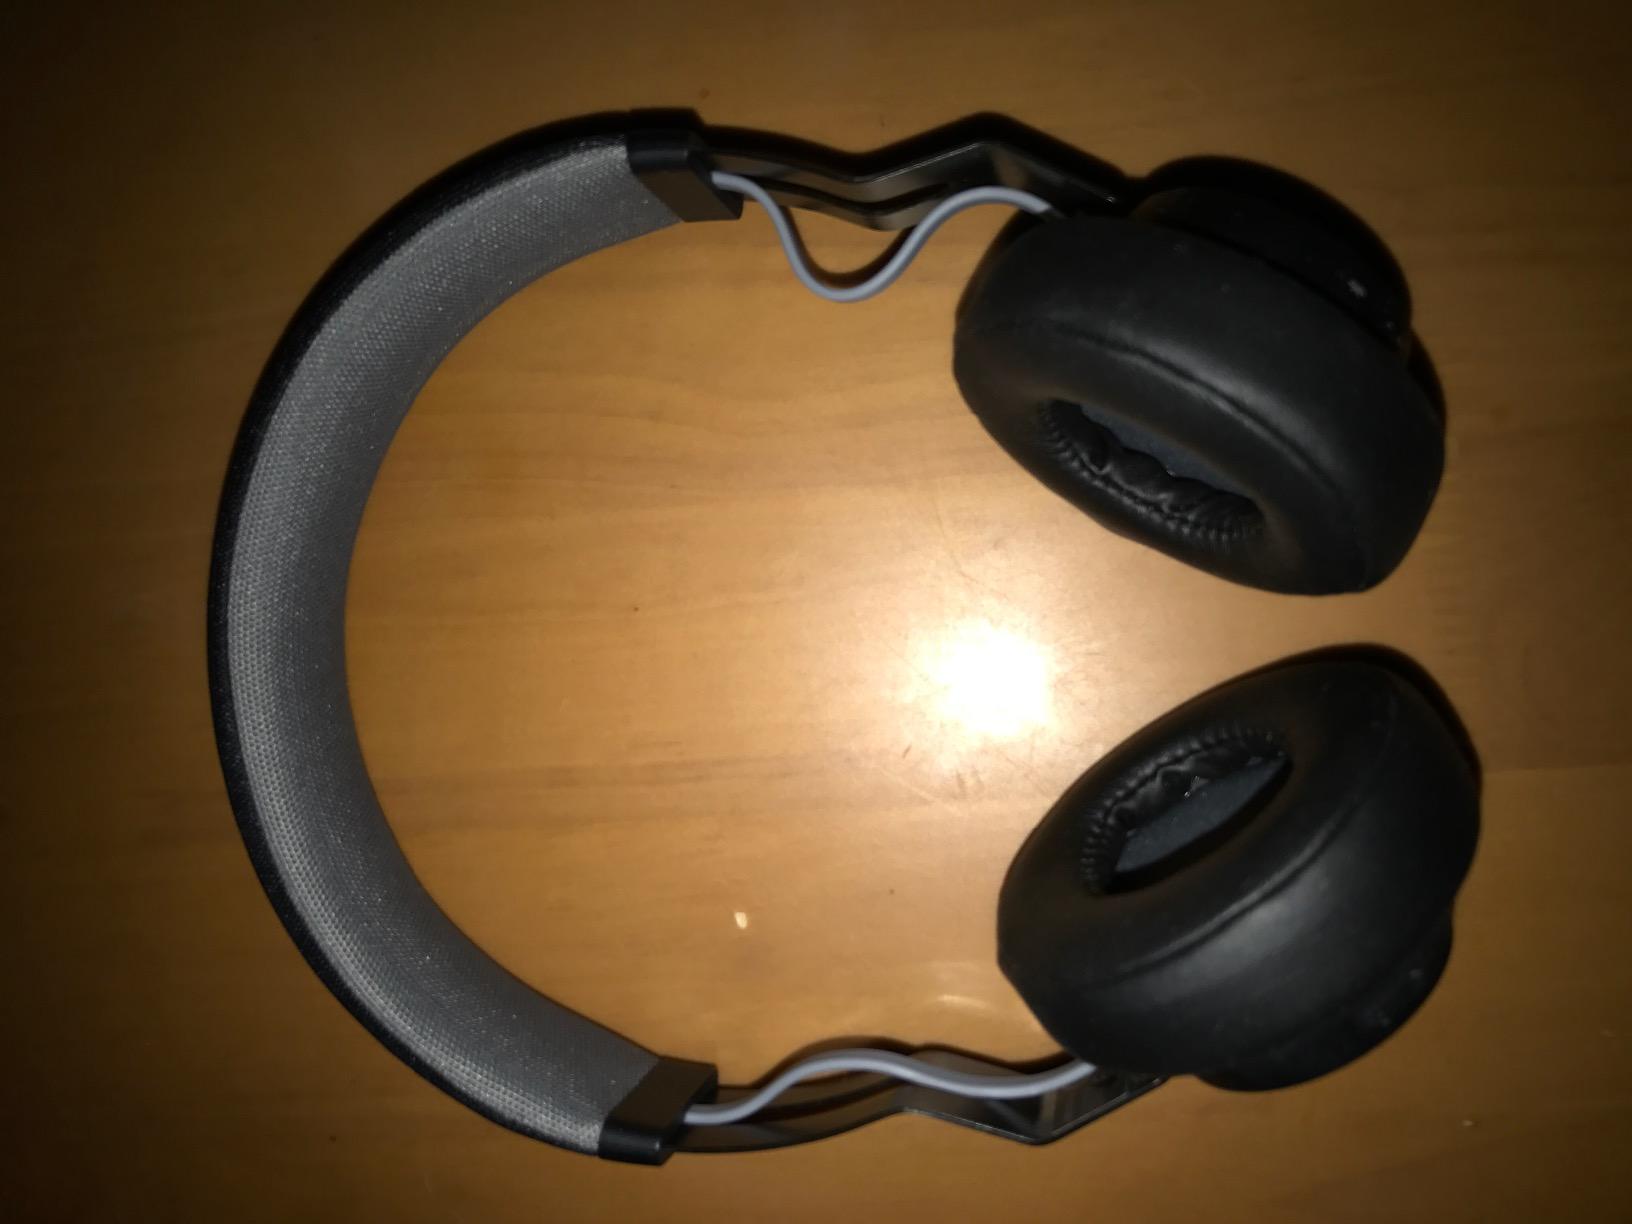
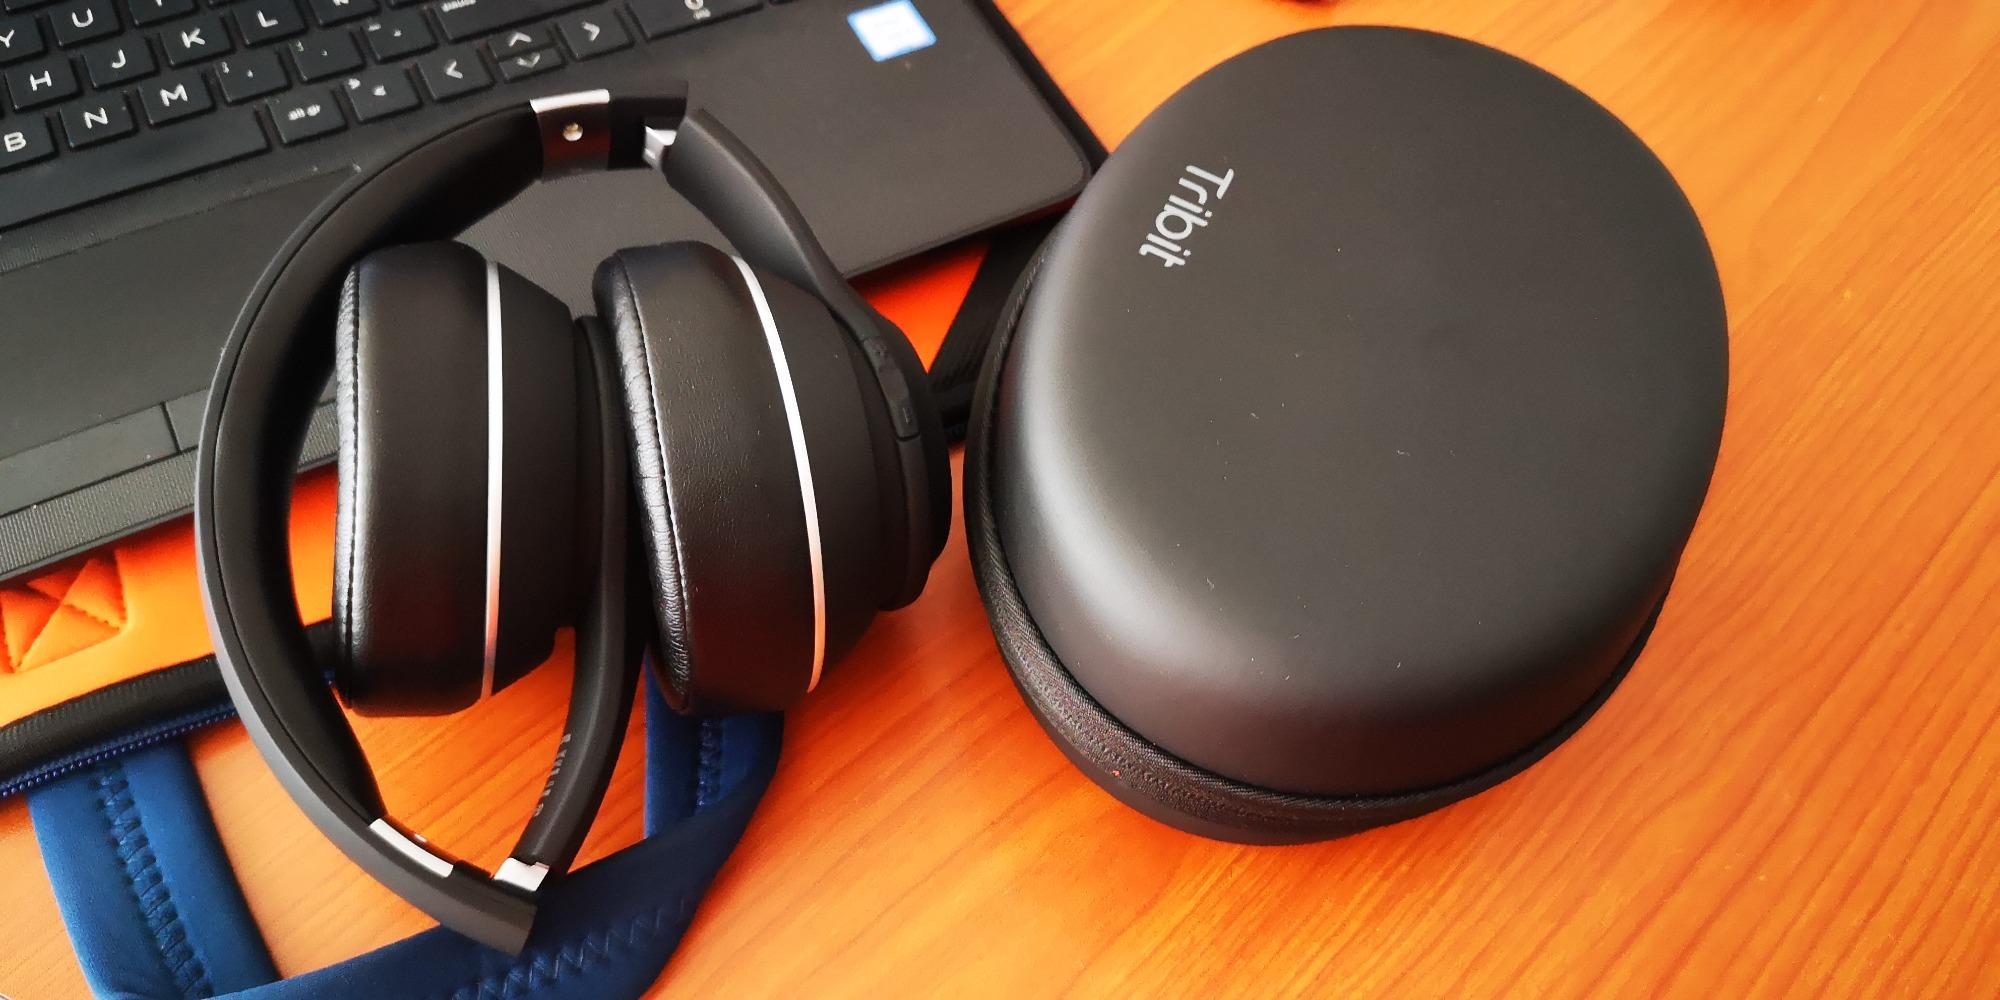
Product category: headphones
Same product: no